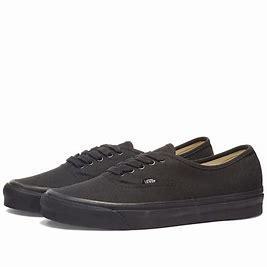
Brand: Vans
Model: UA Authentic